Ravi River

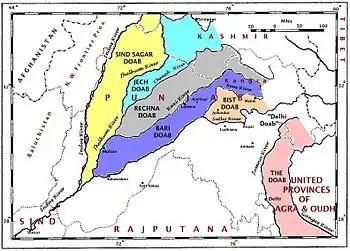
A map of the Punjab region showing the doabas formed by the Ravi River with other rivers of the Indus River system.

On the Ravi River, the earliest project built was the Madhopur Headworks, in 1902. It is a run-of-the river project (no storage envisaged) to divert flows through the Upper Bari Doab Canal (also known as Central Bari Doab Canal) to provide irrigation in the command area of the then unified India. Government of India has assessed the pre-partition use in India (Punjab) at . Prior to partition, it irrigated 335,000 hectares of land in Gurdaspur, Amritsar and Lahore districts.